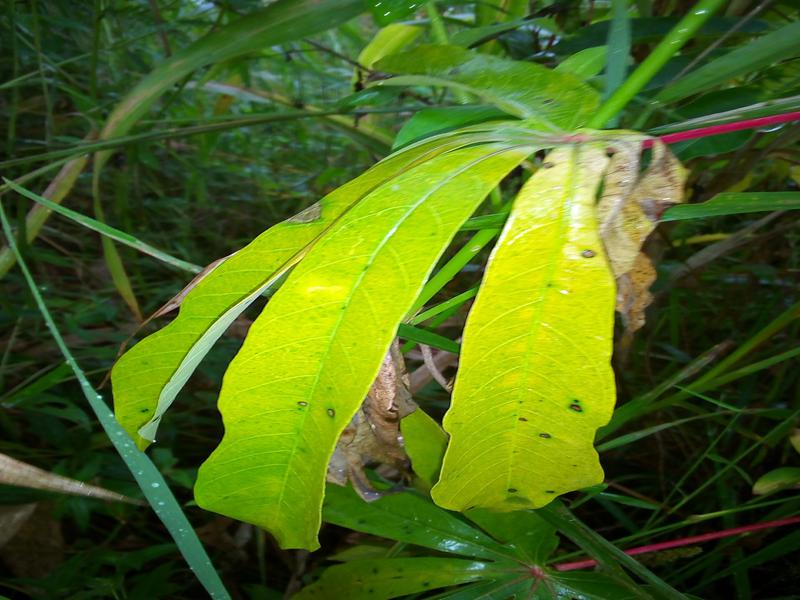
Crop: cassava
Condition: healthy